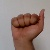
The image shows a hand gesture representing the letter 'A' in Indian Sign Language.